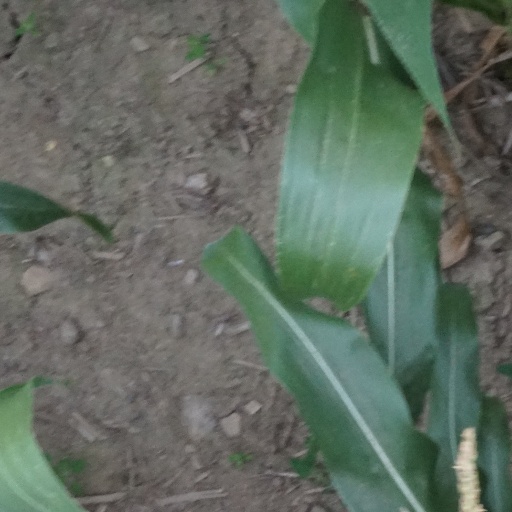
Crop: maize; corn